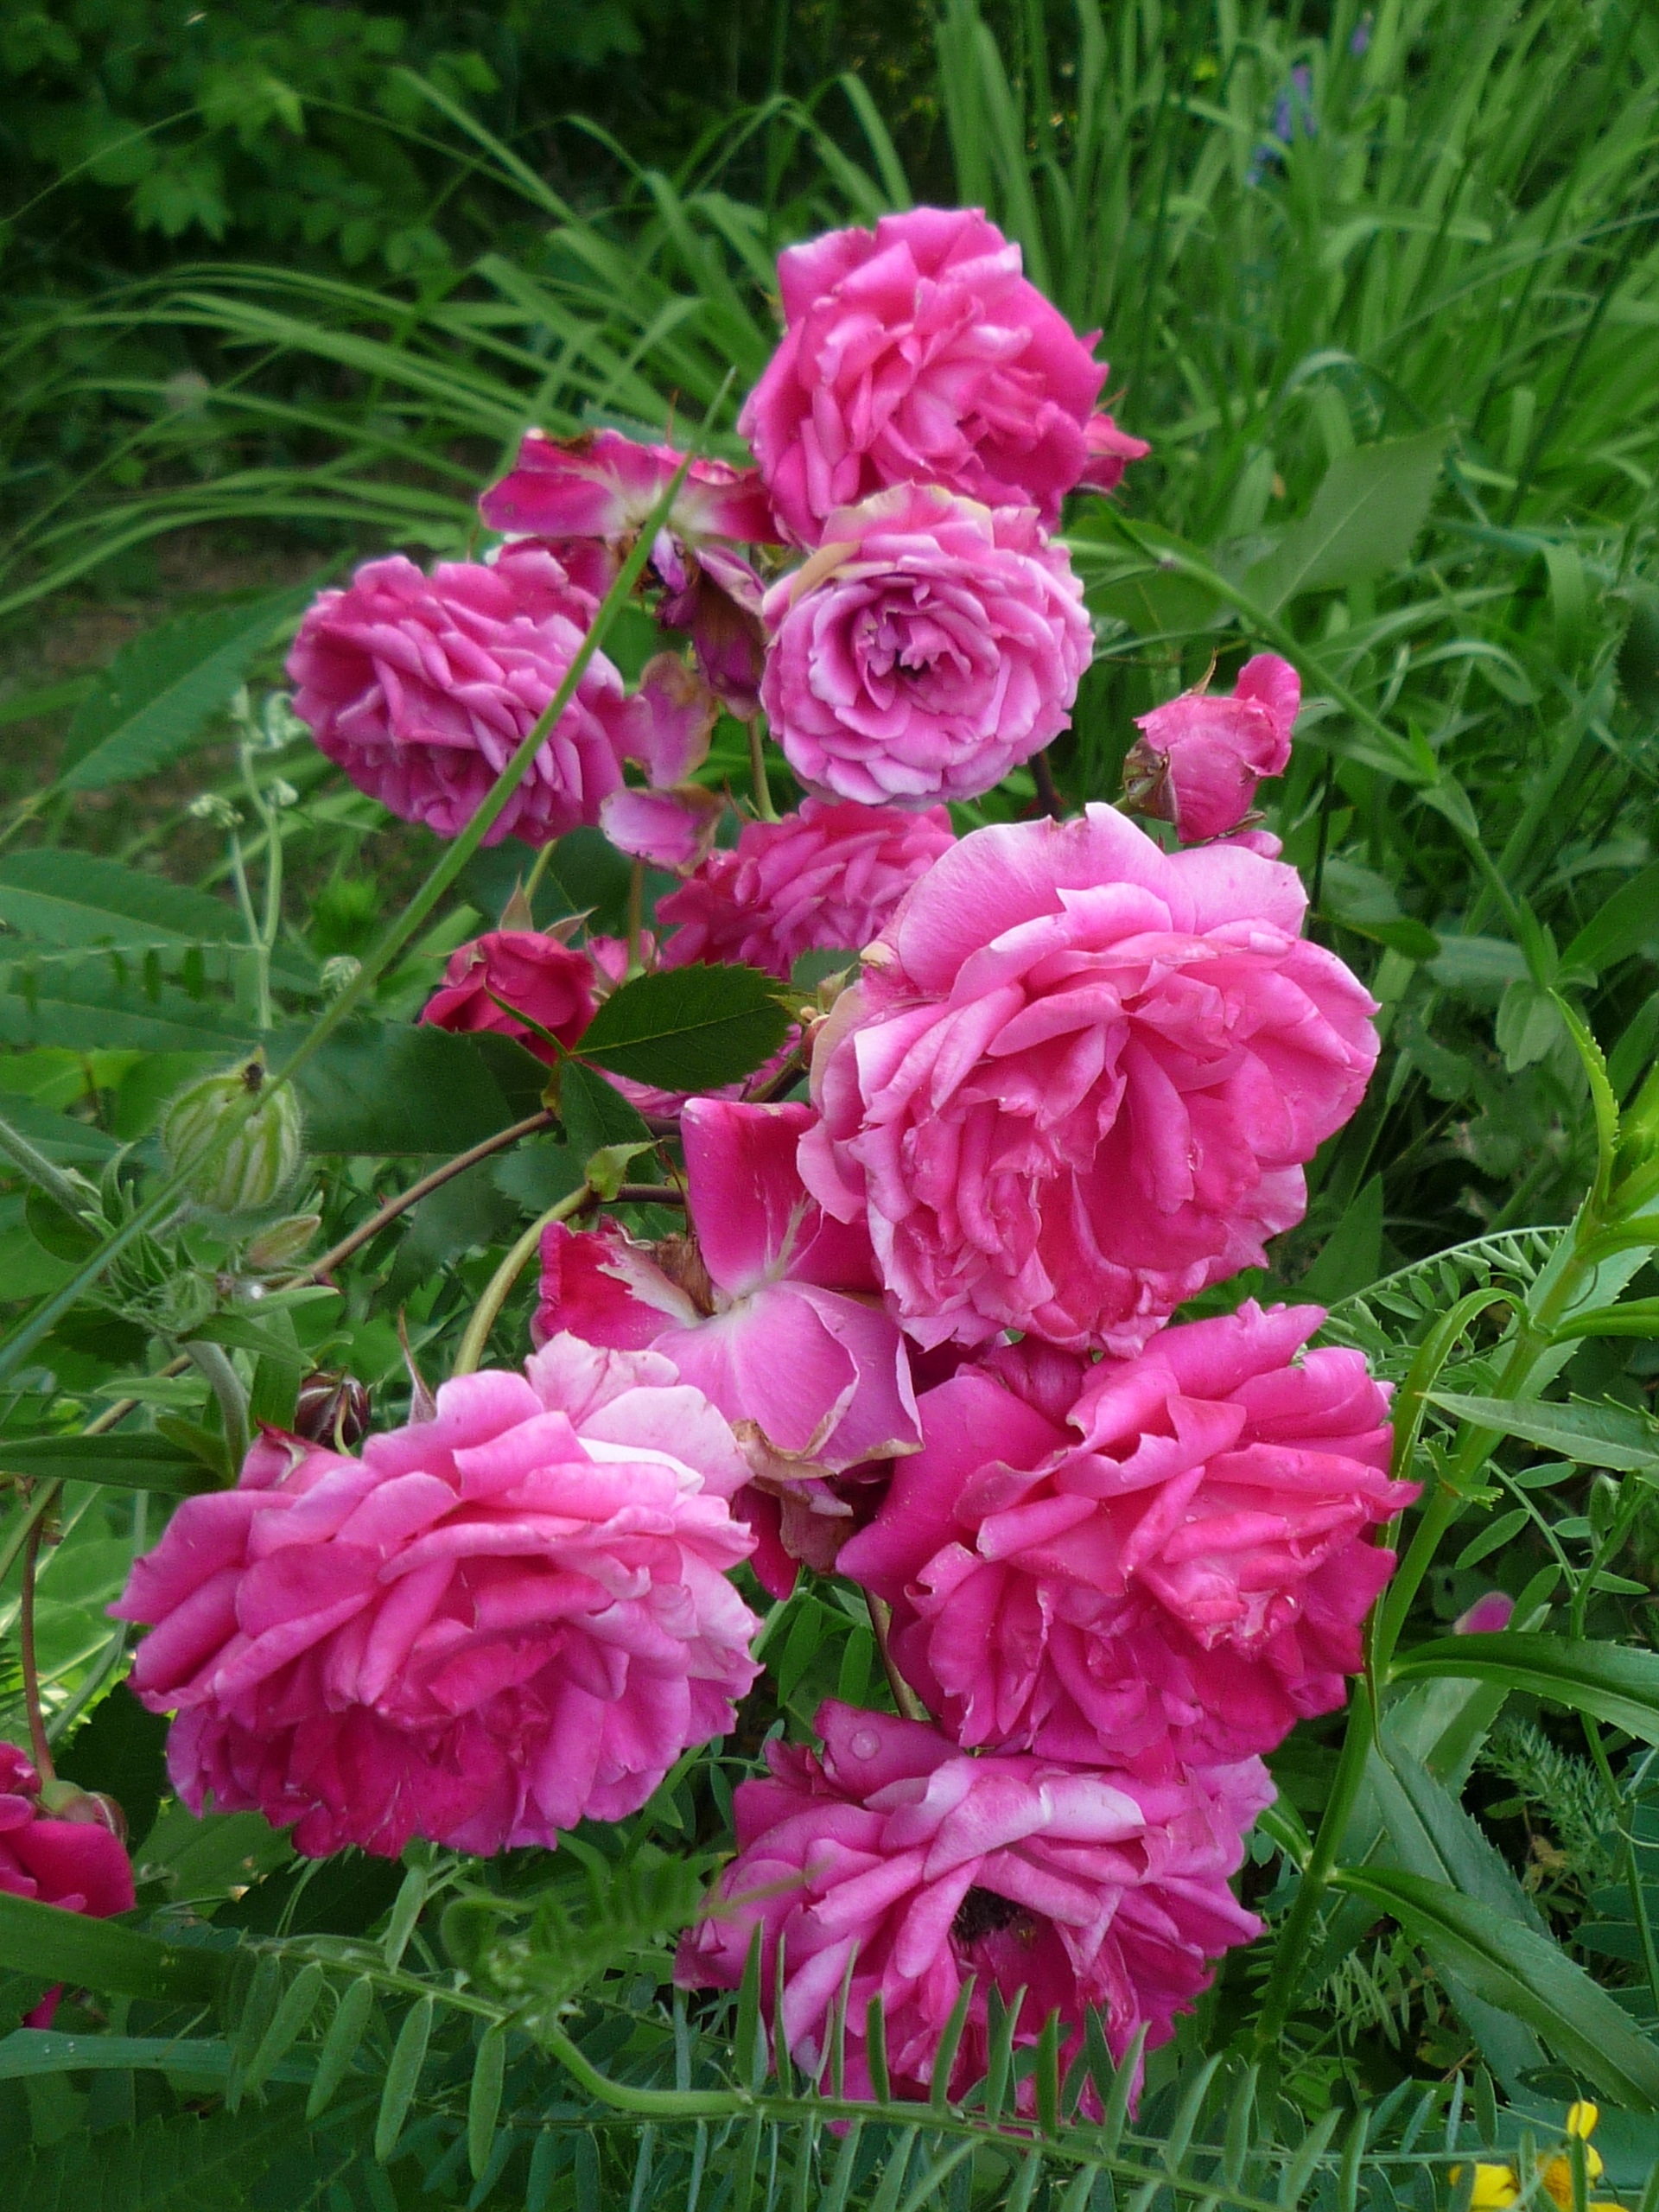
nature, blossom, plant, vintage, flower, petal, summer, floral, aroma, love, rose, romantic, pink, roses, carnation, valentine, scent, perfume, peony, scented, floribunda, dianthus, fragrance, essential oil, flowering plant, garden roses, rose family, old rose, roses background, annual plant, land plant, rosa centifolia, rose order, apothecary rose, attar